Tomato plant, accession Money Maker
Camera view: tilt-top (135 deg); turntable rotation: 270 degrees
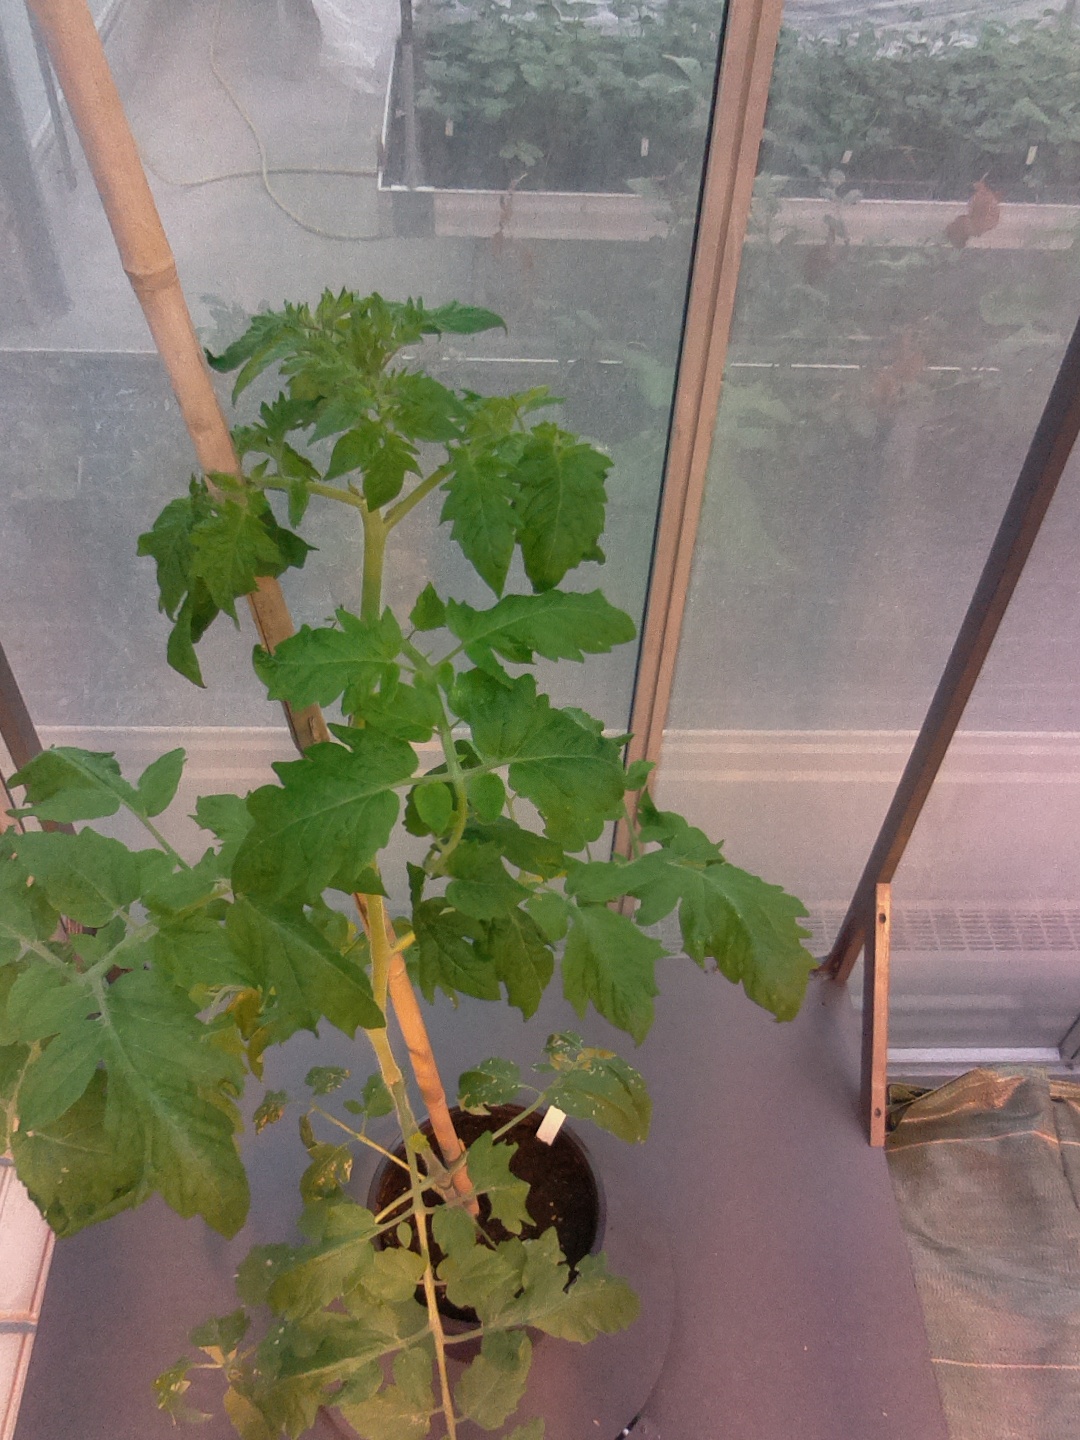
BBCH growth stage 20: First Side shoot start formed